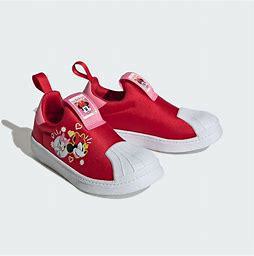
Brand: adidas
Model: originals Adidas Originals Superstar 360 I